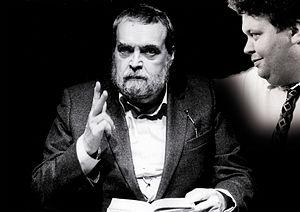
Helmut Qualtinger, né le 8 octobre 1928 à Vienne et mort le 29 septembre 1986 à Vienne est un acteur et écrivain autrichien.